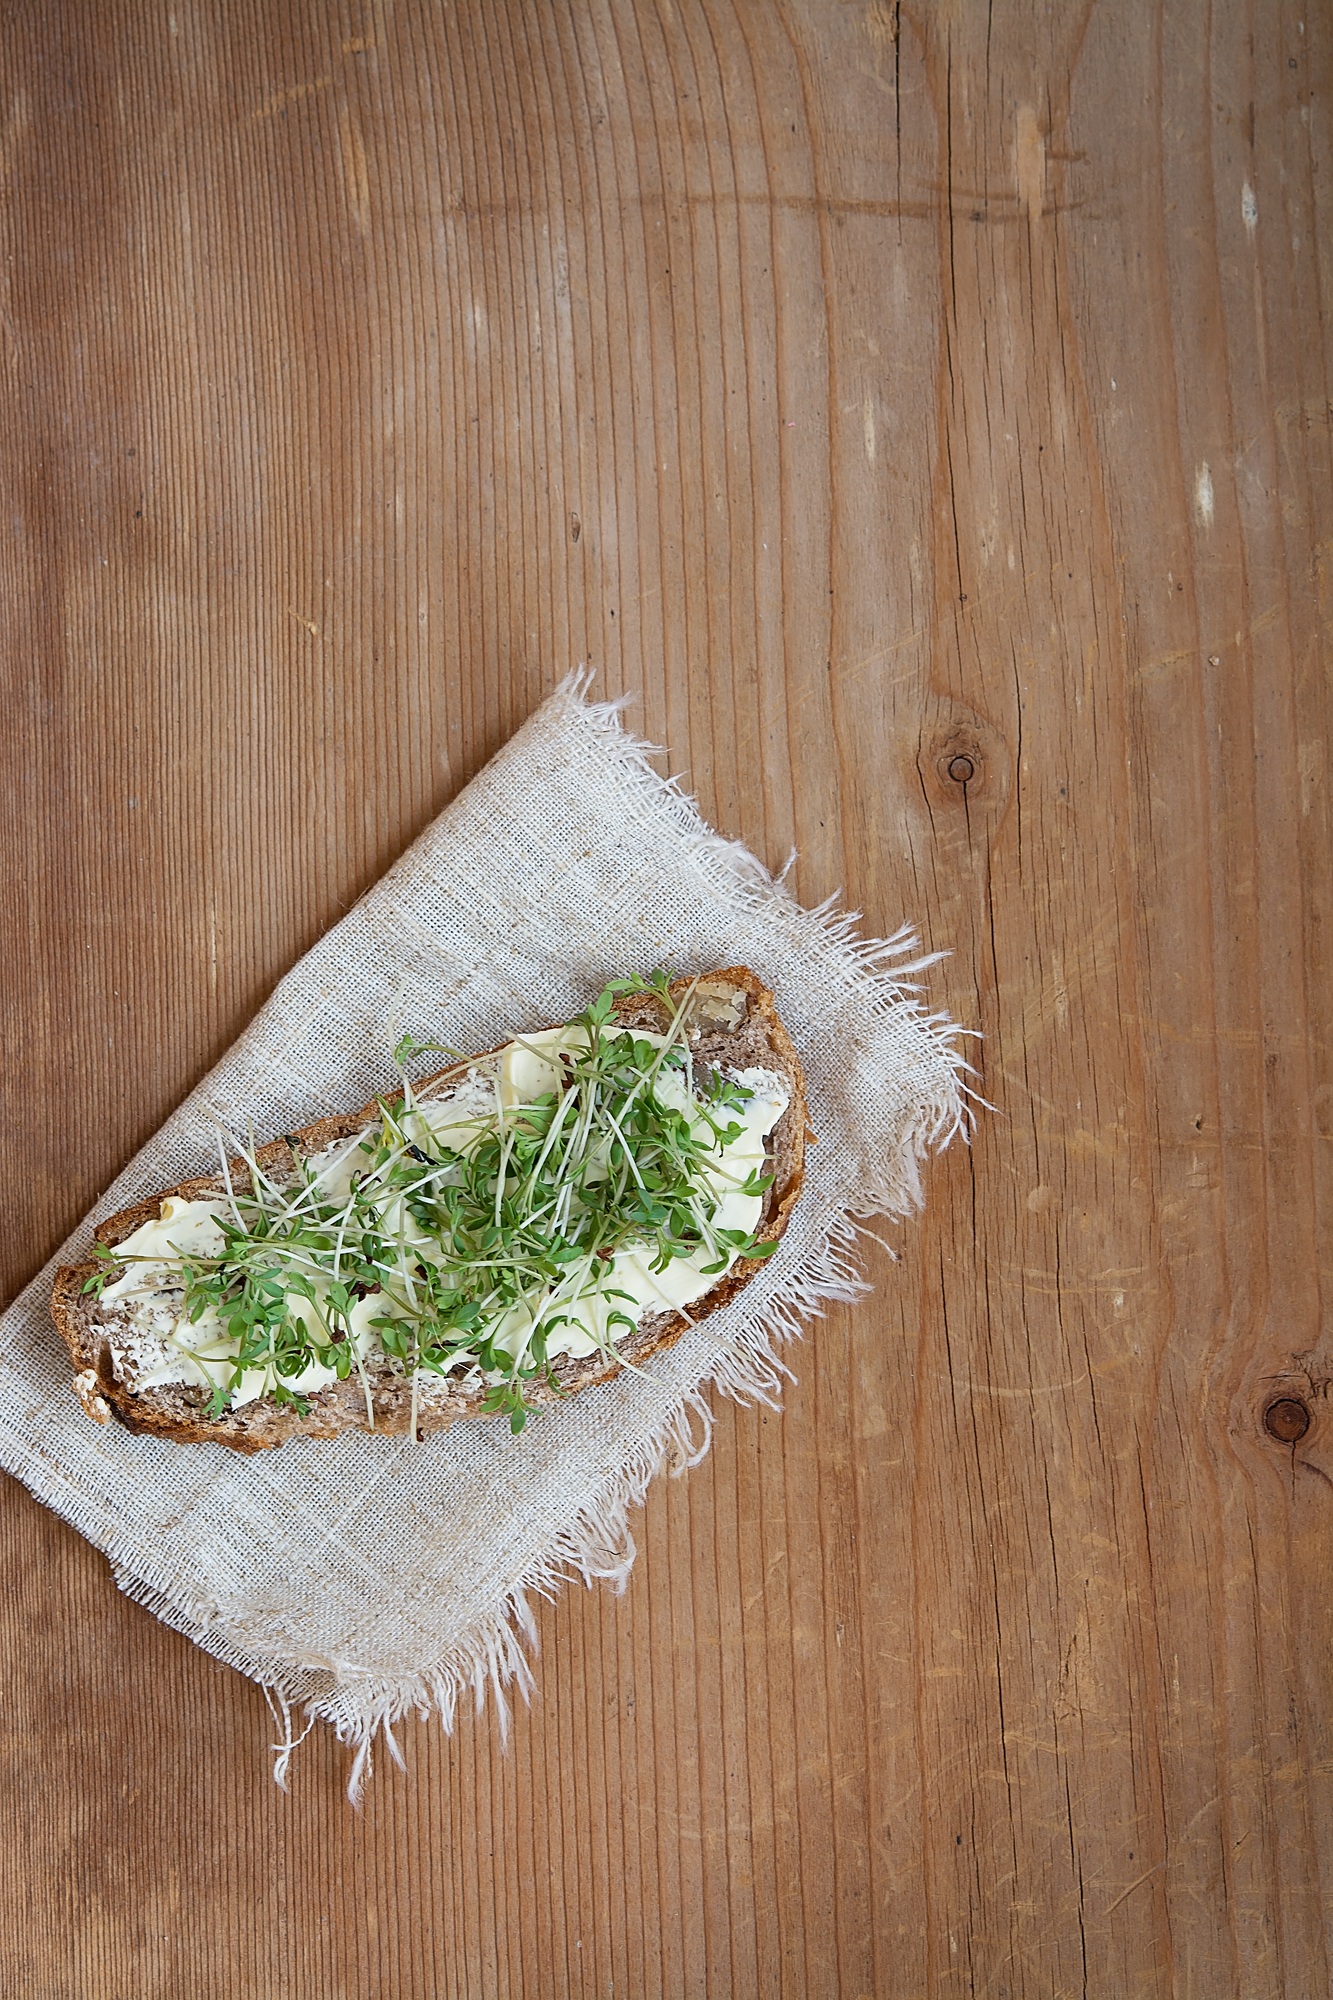
plant, wood, leaf, food, green, produce, vegetable, close, eat, bread, sandwich, butter, negative space, coconut, text freedom, cress, flowering plant, bread covering, bread and butter, cress bread, grass family